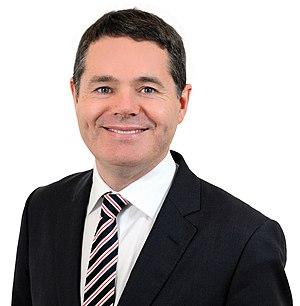
L’Eurogroupe est la réunion mensuelle et informelle des ministres des Finances des États membres de la zone euro, en vue d'y coordonner leurs politiques économiques. Créé par le Conseil européen de décembre 1997, l'Eurogroupe rassemble les ministres de l'Économie et des Finances des pays de la zone euro lors de réunions préliminaires au Conseil des ministres des Finances européens qui se tient mensuellement.
Paschal Donohoe, né le 19 septembre 1974 à Dublin, est un homme politique irlandais. Il est l'actuel président de l'Eurogroupe.